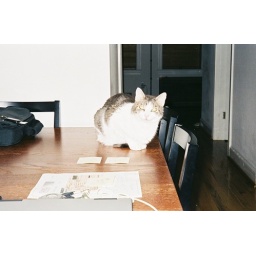
Bad kitty on kitchen table in Irving St. apt.